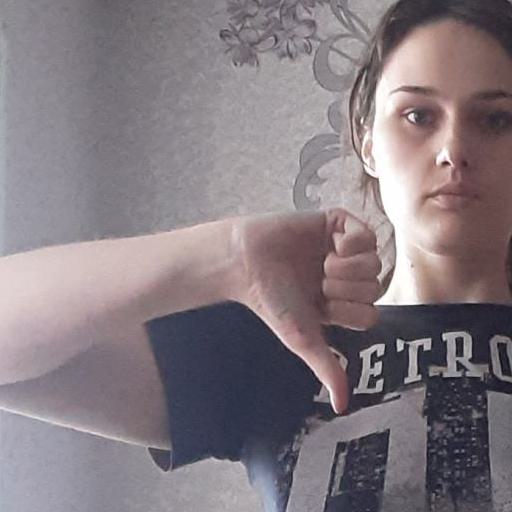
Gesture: dislike